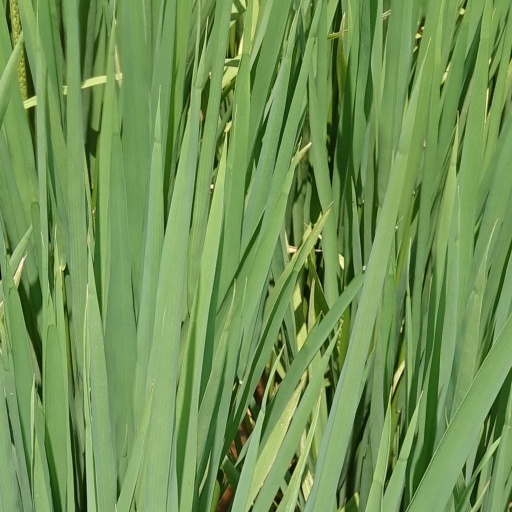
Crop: rice